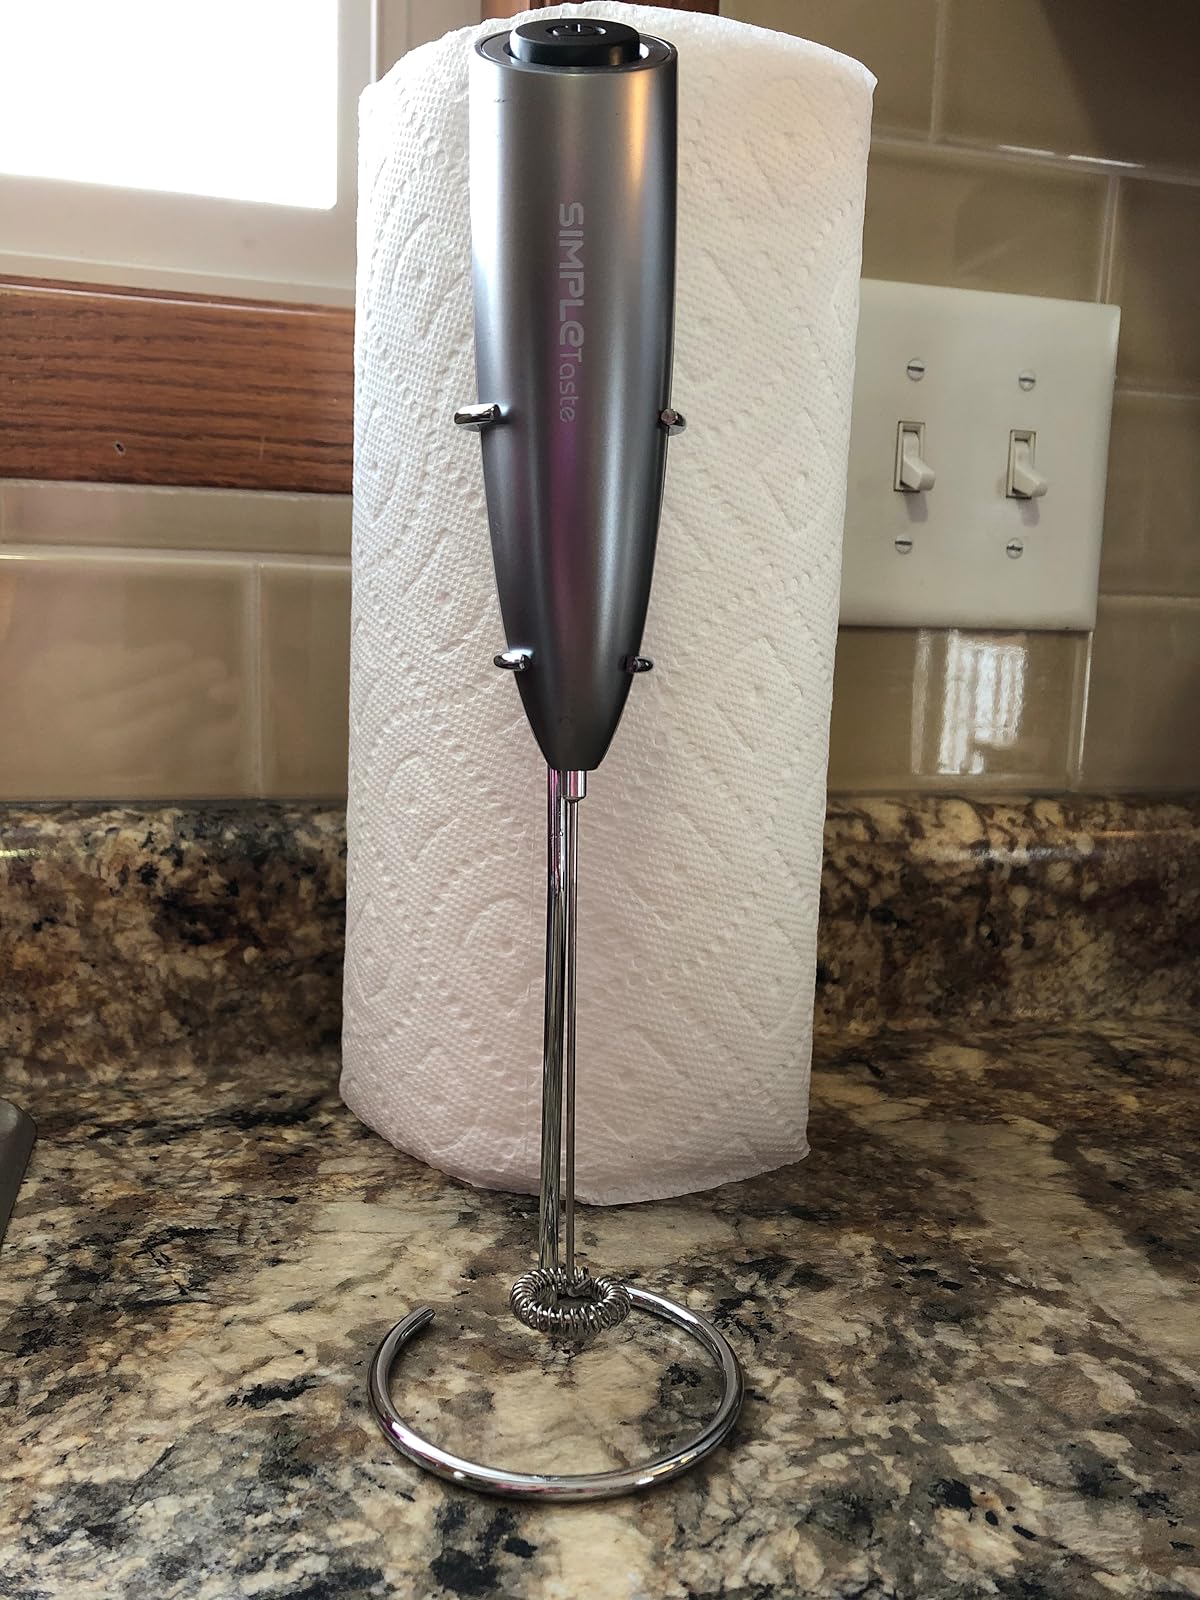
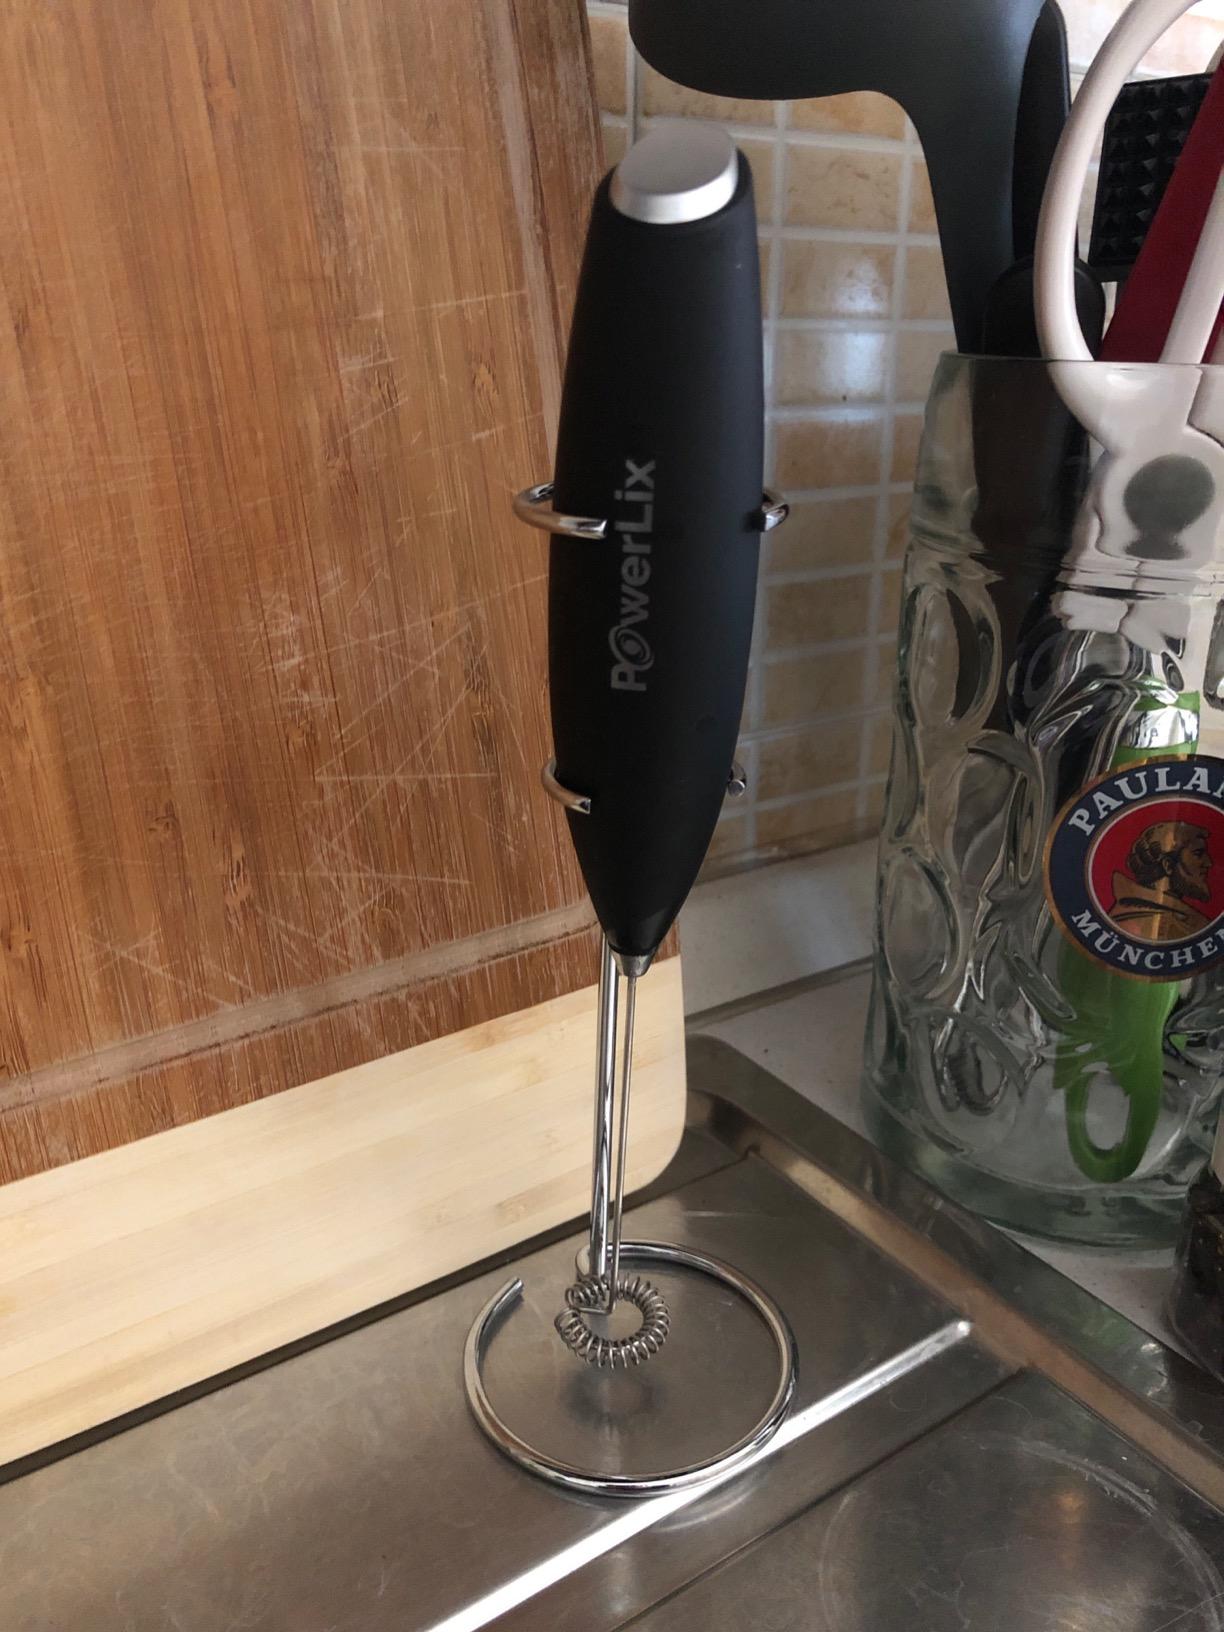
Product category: items_mixer
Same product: no